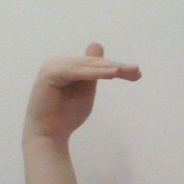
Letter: khaa